Honda CR-V

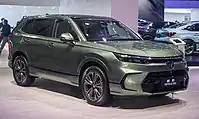
Second-generation Breeze

The facelifted 2015 model year CR-V went on sale during October 2014. The CR-V uses the direct injected Earth Dreams engine and continuously variable transmission (CVT) combination first introduced on the ninth generation Accord, EPA estimated fuel economy is improved +4/+3/+3 mpg (city/highway/combined). The structure has been modified to improve crash performance, particularly in the IIHS's small offset crash test. The suspension shock absorbers, springs, anti-roll bars and lower control arms are also revised to improve ride performance, while a reduced 15.6:1 steering gear ratio and larger brake booster gives it a sportier feel.